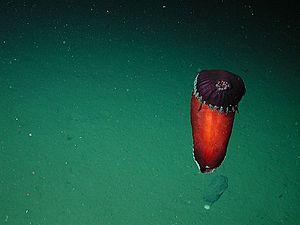
Les Elasipodida sont un ordre d'animaux marins de la classe des holothuries.
Les Benthodytes sont un genre d'holothuries abyssales de la famille des Psychropotidae. Elles ont la rare particularité d'être des holothuries nageuses.
Les Psychropotidae sont une famille d'holothuries abyssales de l'ordre des Elasipodida. Elles ont la rare particularité d'être des holothuries nageuses.
Les Holothuries sont une classe d'animaux marins de l'embranchement des échinodermes au corps mou et oblong, et possédant un cercle de tentacules autour de la bouche. Elles sont aussi appelées concombres de mer ou bêches de mer, et possèdent une grande diversité de sobriquets sur les différentes côtes.